Belouis Some

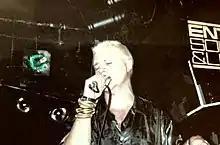
Belouis Some, Marquee Club 1985

Belouis Some's first album "Some People" was released in 1985.